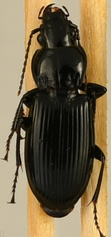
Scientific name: Pterostichus melanarius
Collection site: Steigerwaldt Land Services Site (STEI), plot STEI_002